Suzuki Jimny

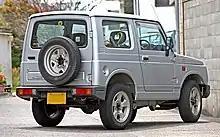
Suzuki Jimny JA12W series

The Samurai continued for sale outside the United States (where the newer version is referred to as the 'Coily'), with a substantial update in November 1995. This included a coil spring suspension, though both live axles were retained. The rest of the truck was redesigned as well, with new seats, dashboard, steering wheel, doors and front grille.